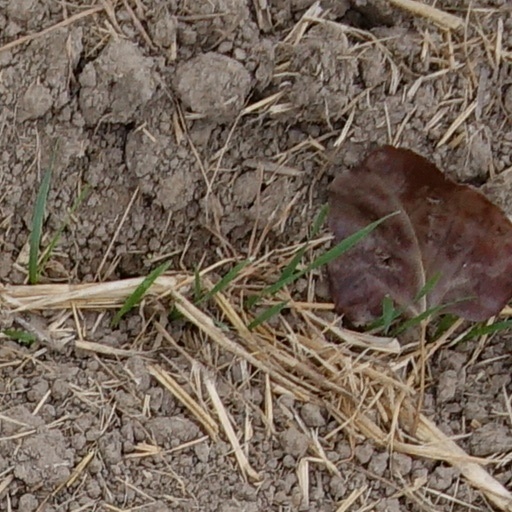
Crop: wheat